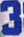
Number: 3